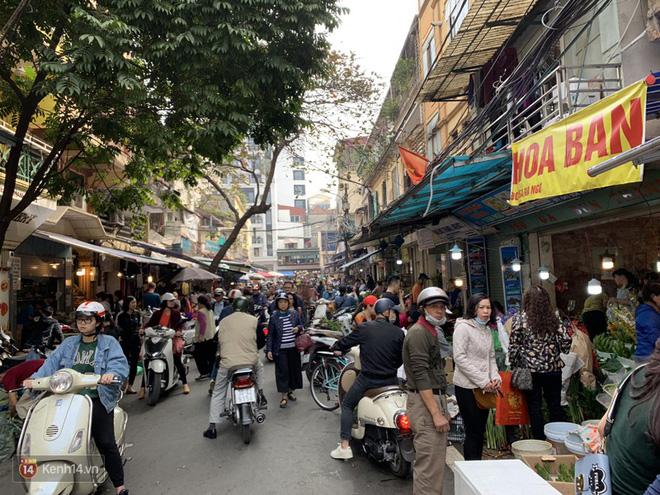
ở bên trong khu chợ có nhiều người đang di chuyển